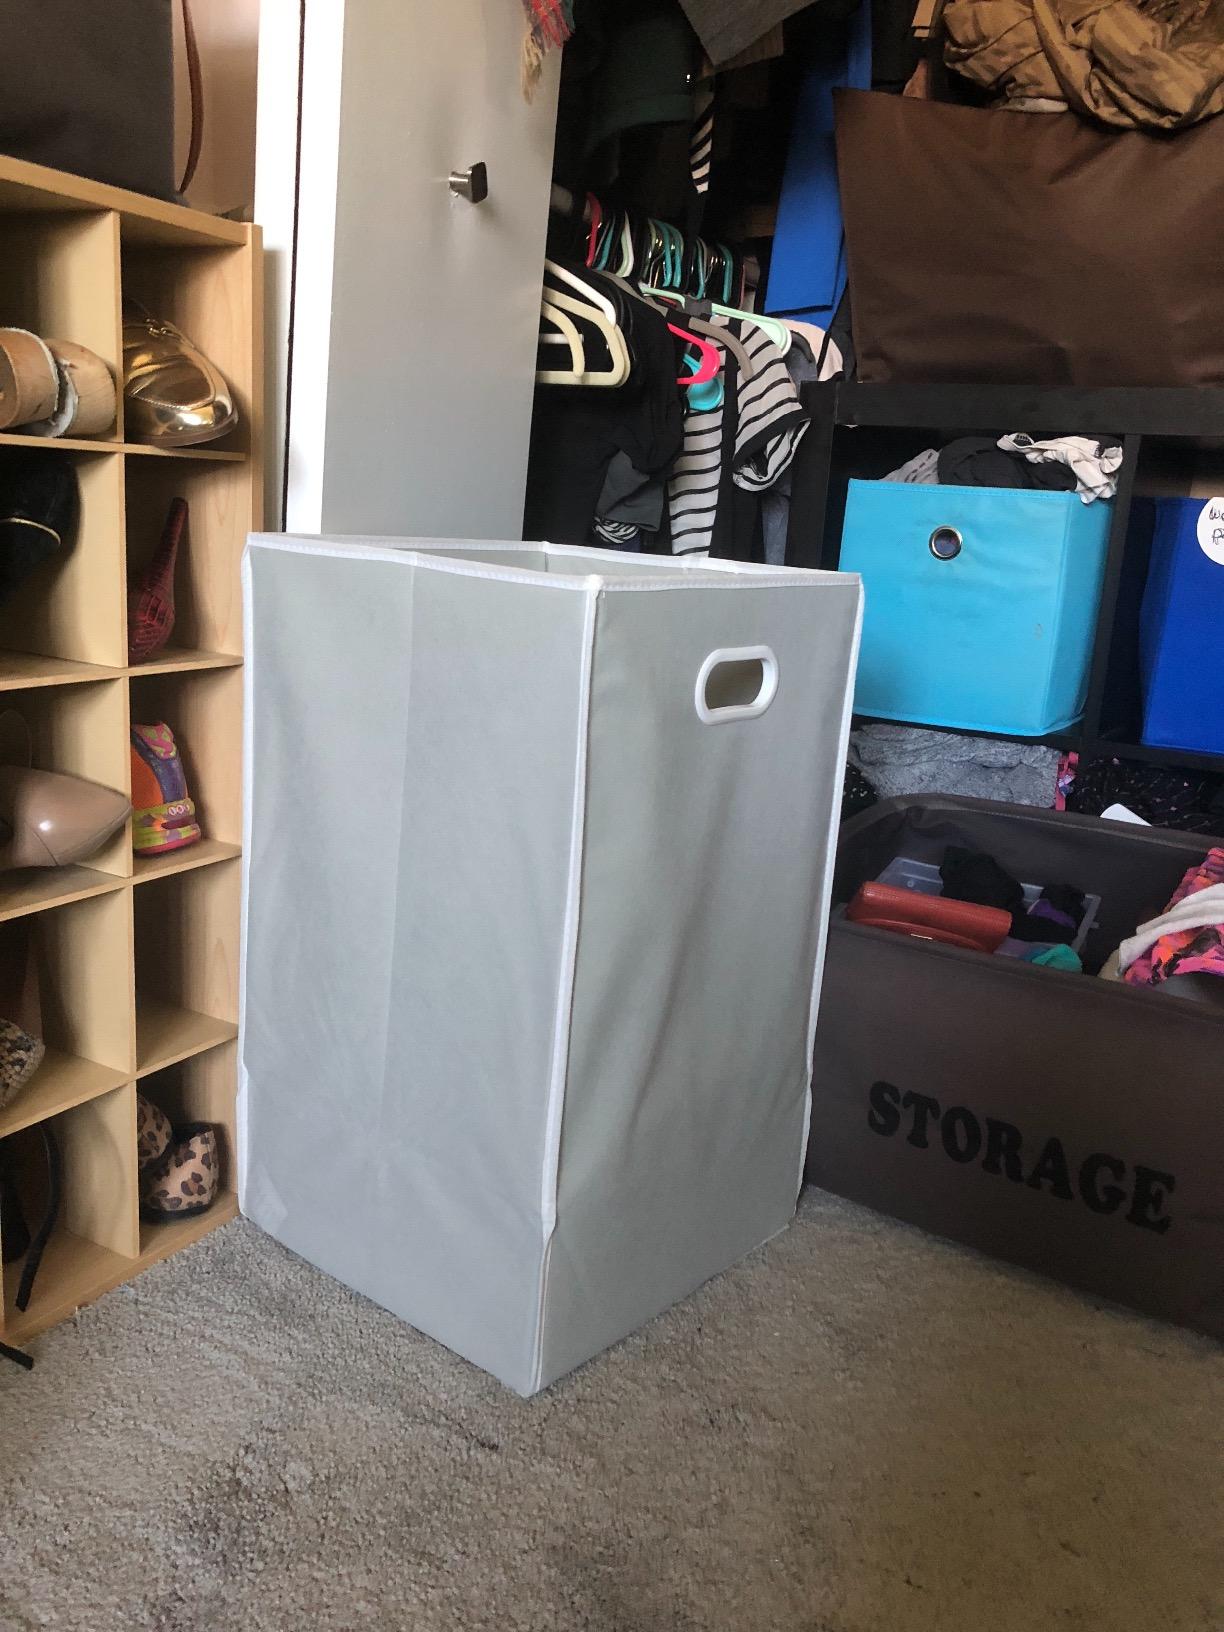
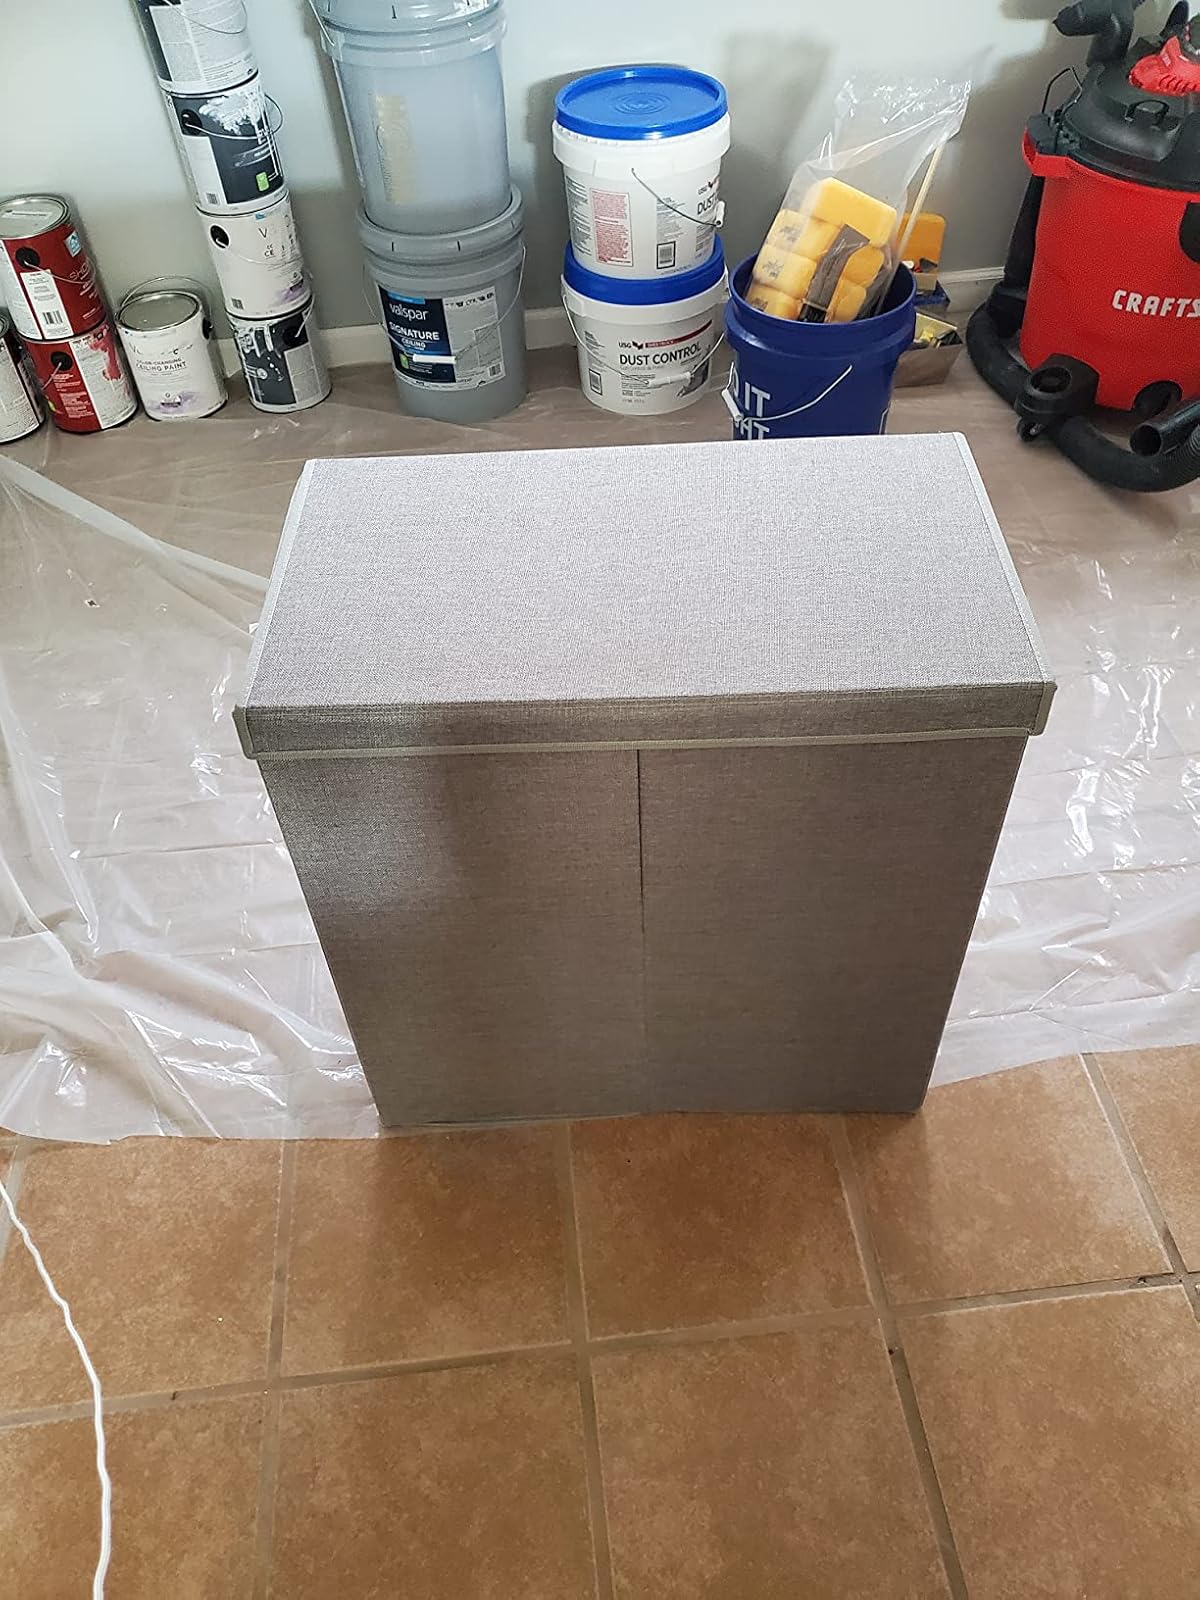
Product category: items_hamper
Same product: no